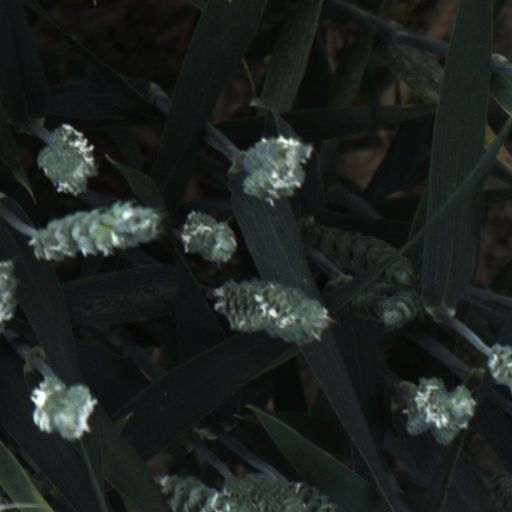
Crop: wheat